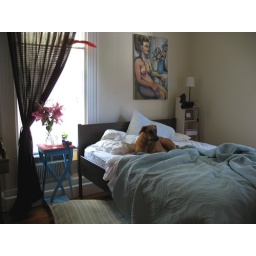
someone brown is in my bed